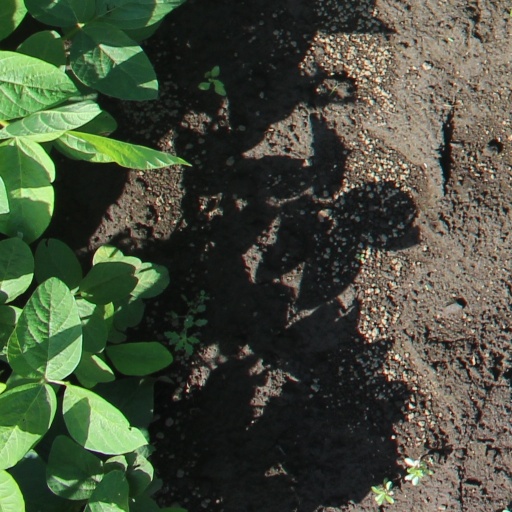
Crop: soybean